The Revengers (novel)

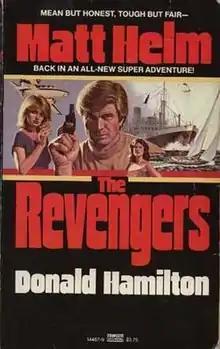
1982 paperback edition

The Revengers, published in 1982, is a novel in the long-running secret agent series Matt Helm by Donald Hamilton. It was the first Helm book published since 1977 and the nineteenth book published overall since 1960.